Radioactive waste

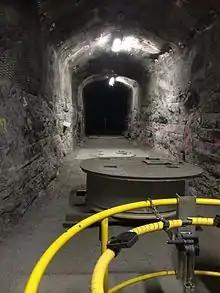
The "Onkalo" is a planned deep geological repository for the final disposal of spent nuclear fuel near the Olkiluoto Nuclear Power Plant in Eurajoki, on the west coast of Finland. Picture of a pilot cave at final depth in Onkalo.

In 2010, it was estimated that about 250,000 t of nuclear HLW were stored globally. This does not include amounts that have escaped into the environment from accidents or tests. Japan is estimated to hold 17,000 t of HLW in storage in 2015. As of 2019, the United States has over 90,000 t of HLW. HLW have been shipped to other countries to be stored or reprocessed and, in some cases, shipped back as active fuel.